Farhad Darya

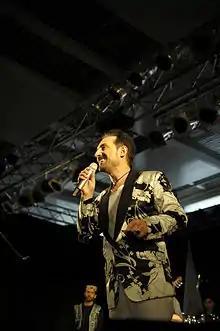
Farhad Darya at the 2010 Peace Concert in Kabul, Afghanistan.

Darya debuted on Radio Television Afghanistan (RTA) as the leader of "Goroh-e-Baran" (meaning "Rain Band") with Asad Badie, Wahid Saberi, Mokhtar Majid and Jawad Rahi, with a fresh genre of folk-pop. It became one of the best known bands in the 1980s, producing hit songs such as "Aay-e-Mann,” “Roz-e-Bazar,” and “Dokhtar-e-Sardaar”. After Goroh-e-Baran disbanded, he started a solo career and claims to have introduced multitrack recording in the country in 1986.